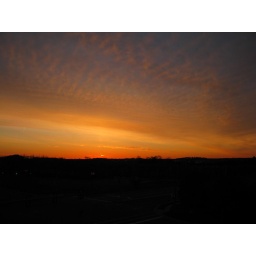
Paintbrush of red in the sky